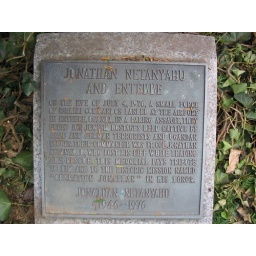
Around a corner from Independence Hall in Philadelphia is a large monument to the only person to die in the raid on Entebbe.